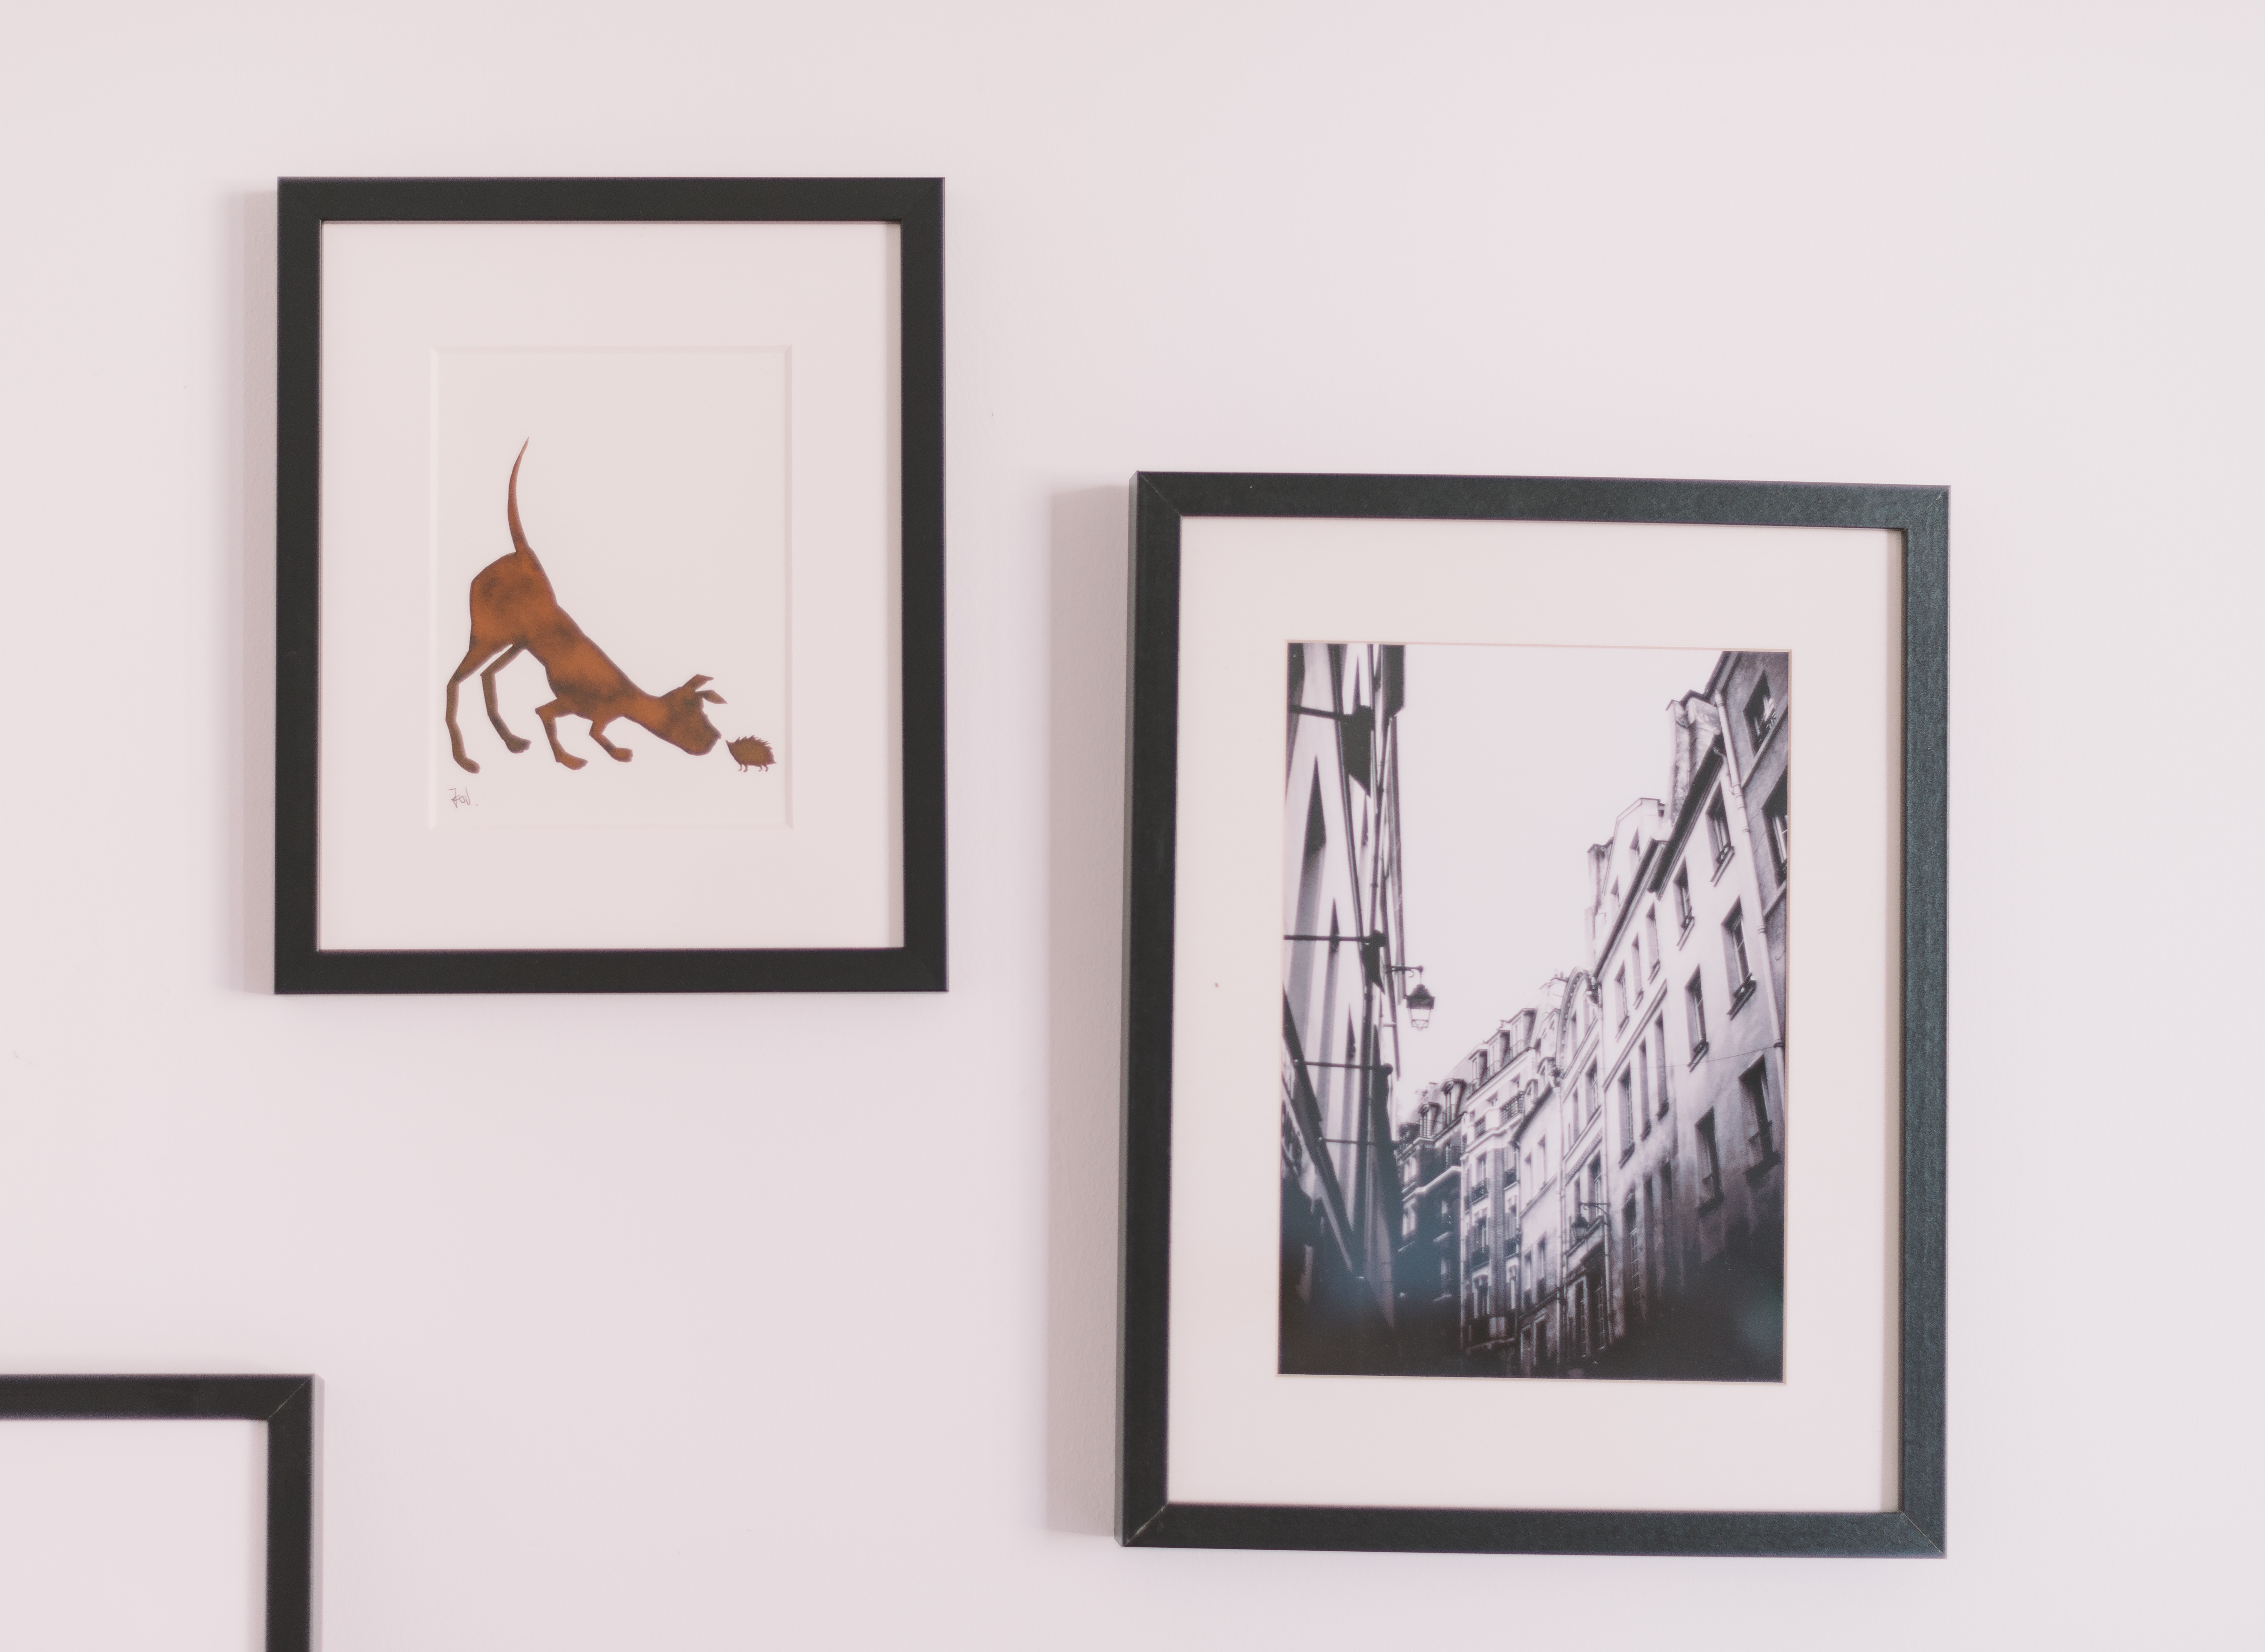
white, interior, wall, photo, decoration, pattern, portrait, frame, brand, art, sketch, drawing, illustration, design, display, picture, photograph, picture frame, calligraphy, wall art, modern art, picture frames